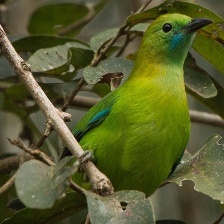
Species: BORNEAN LEAFBIRD
Scientific name: CHLOROPSIS KINABALUENSIS